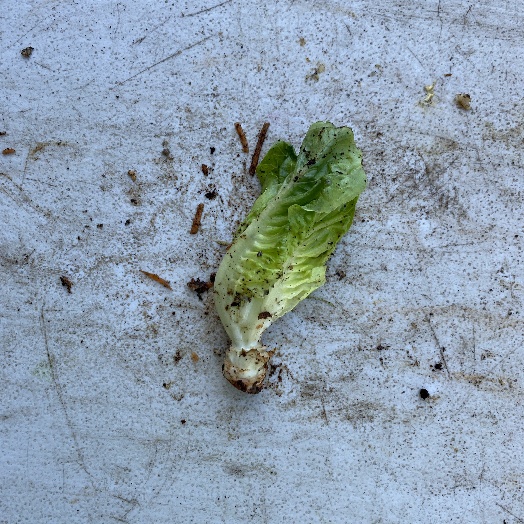
Label: generalcompost